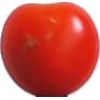
Label: Tomato Cherry Red 1